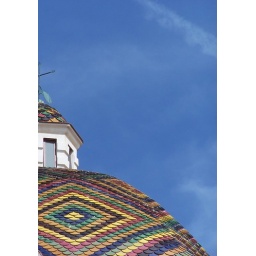
There was always a rainbow in the sky of Alghero with these colorful tile rooftops!